Daphni Monastery

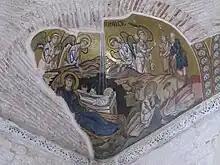
The Nativity of Jesus

In Byzantine theology, the church building was a symbol of the Christian universe, intended to reflect the splendor of heaven. A standardized program in Byzantine churches established the order in which the representations were arranged. The most sacred characters were depicted in the dome and the apse, while below the dome scenes were arranged from higher to lower levels, relating to their level of religious importance.